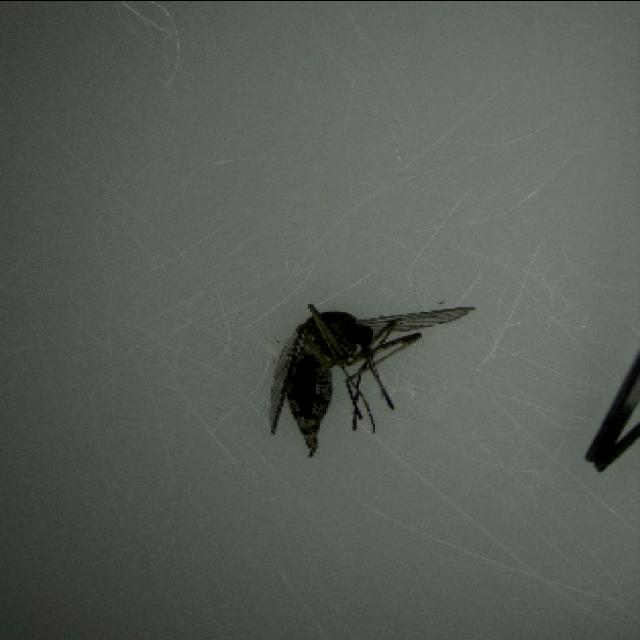
Species: aedes_vexans